PalaCatania

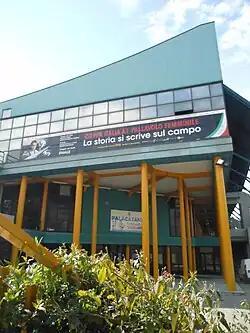
PalaCatania sport arena

PalaCatania is an indoor sports arena, located in Catania, Italy. The capacity of the arena is 5,000 spectators.